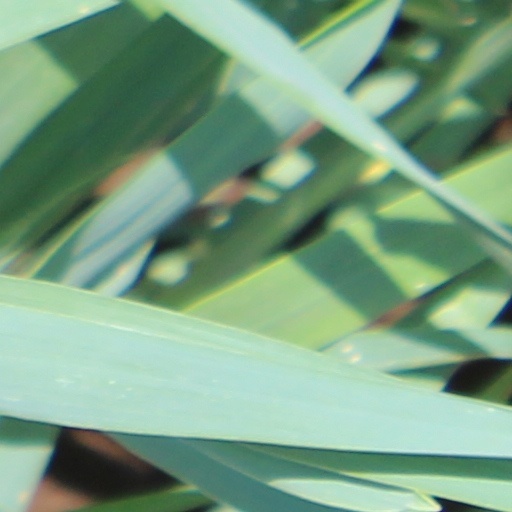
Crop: wheat